Traditions at the University of Kentucky

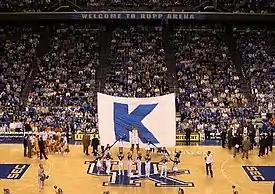
K-Flag at Rupp Arena

During Kentucky Football Games (and recently, Basketball Games), Kentucky Fans will be orchestrated by the stadium videoboard to chant either "blue" or "white" (depending on where they are seated in the stadium). To compliment this, once a year, Kentucky fans will pick a game where they split the crowd into groups wearing blue and groups wearing white. This was first done during the 2021 meeting of the Kentucky-Florida rivalry where the crowd of 61,632 fans disrupted Florida's offense into committing 8 "false start" penalties. Throughout the game, the "Blue-White Chant" could be heard overpowering the game audio on TV broadcasts.